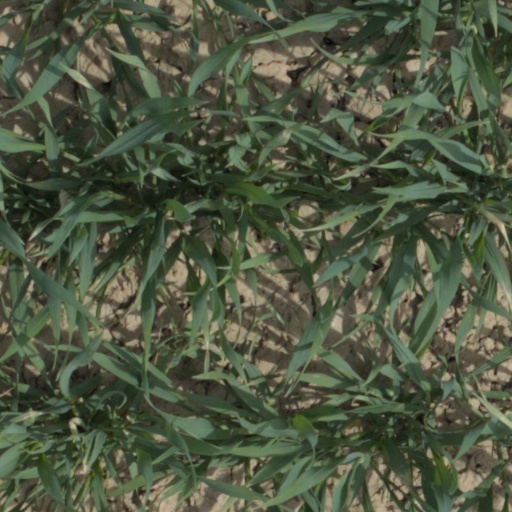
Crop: wheat